John Doerr

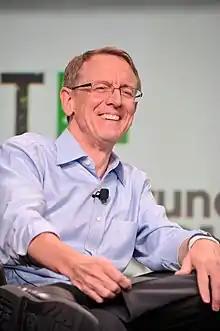
Doerr at Techcrunch Disrupt 2013, in San Francisco

L. John Doerr (born June 29, 1951) is an American investor and venture capitalist at Kleiner Perkins in Menlo Park, California. In February 2009, Doerr was appointed a member of the President's Economic Recovery Advisory Board to provide the President and his administration with advice and counsel in trying to fix America's economic downturn. "Forbes" ranked Doerr as the 40th richest person in tech in 2017, and as of August 1, 2023, as the 146th richest person in the world, with a net worth of US$11.9 billion. Doerr is the author of "Measure What Matters," a book about goal-setting, and "Speed & Scale: An Action Plan for Solving Our Climate Crisis Now".